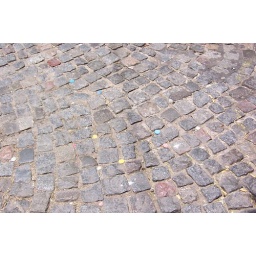
Close up showing squashed bottle tops in road